Mané (football manager)

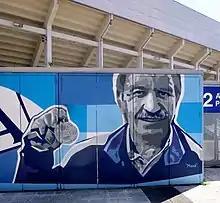
Mané mural at Mendizorrotza Stadium

José Manuel Esnal Pardo (born 25 March 1950), commonly known as Mané, is a Spanish football manager.